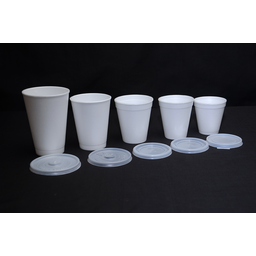
Label: paper